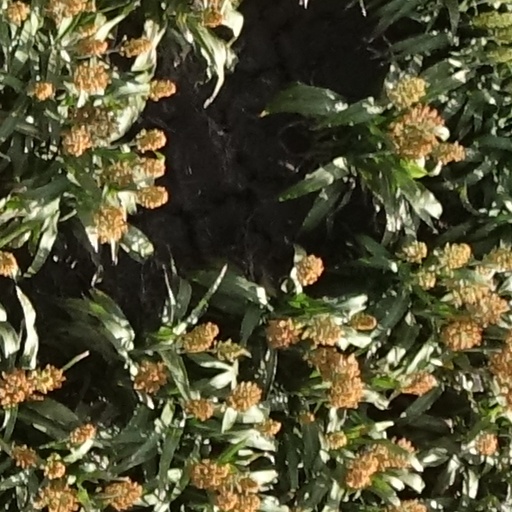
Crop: sorghum